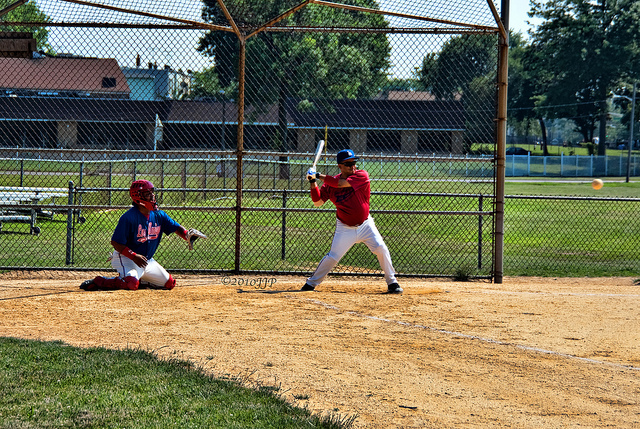
một thanh niên đang cầm gậy bóng chày chuẩn bị đánh bóng